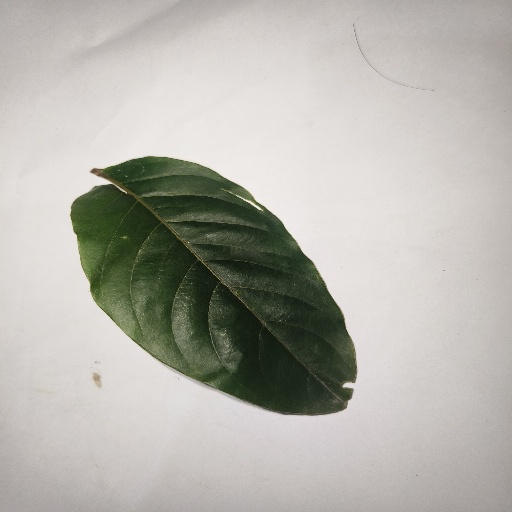
Species: HariTaki
Leaf condition: Shot Hole